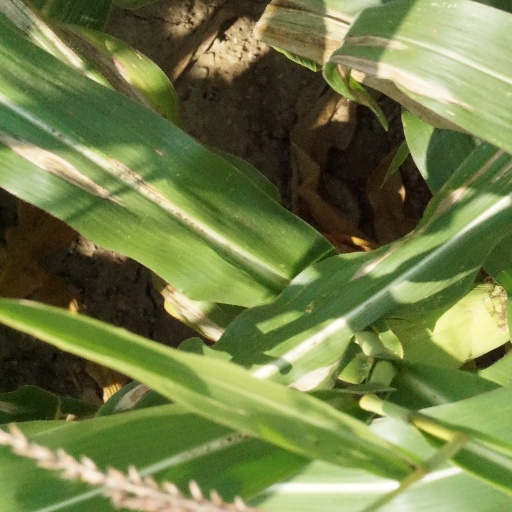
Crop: maize; corn